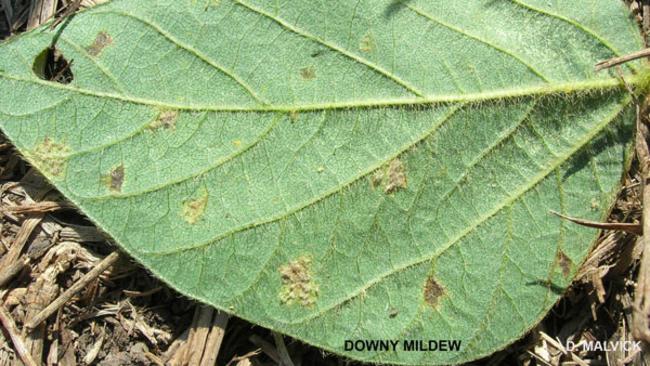
Plant: Soybean
Disease: soybean downy mildew